Stone Arabia School

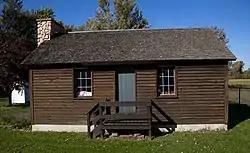

Stone Arabia School, also known now as Stone Arabia Schoolhouse Museum, was built in 1854 in Cicero, New York. It is significant as "an outstanding example of a mid-nineteenth century modest Greek Revival style one-room schoolhouse". It was listed on the National Register of Historic Places in 2007.